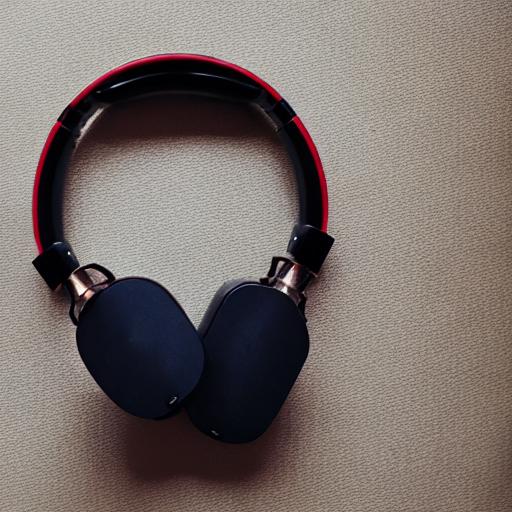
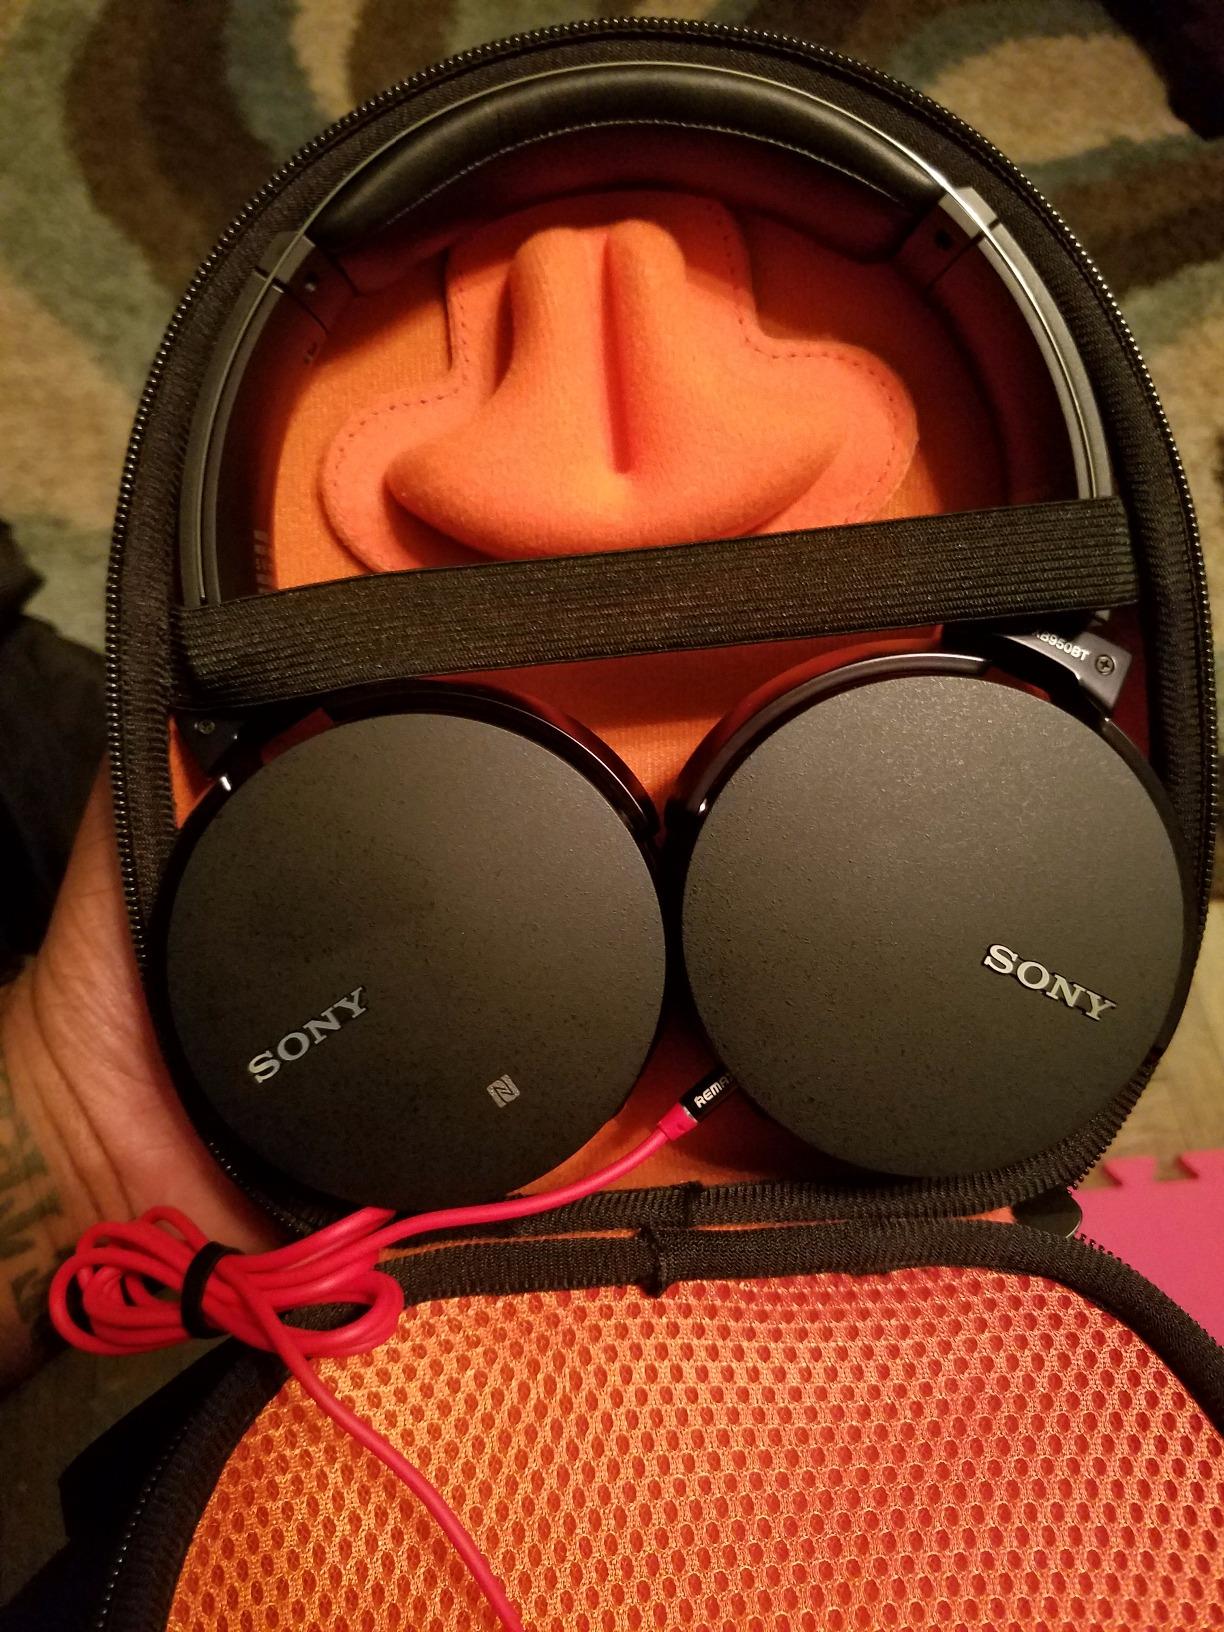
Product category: headphones
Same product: no